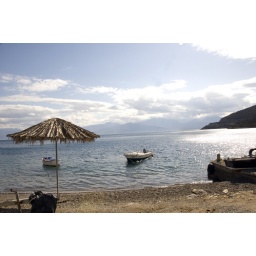
Two small fishing boats docked in on a beach in Itea, Greece